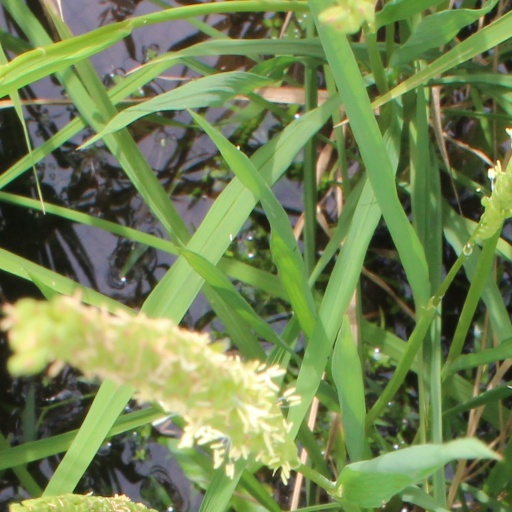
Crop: rice